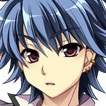
Portrait style: Anime Portrait